Samoan language

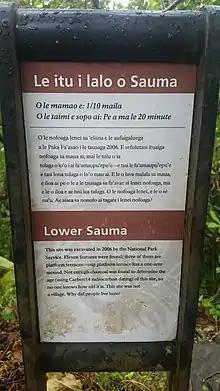
Bilingual sign at American Samoa National Park

Stress generally falls on the penultimate mora; that is, on the last syllable if that contains a long vowel or diphthong or on the second-last syllable otherwise.